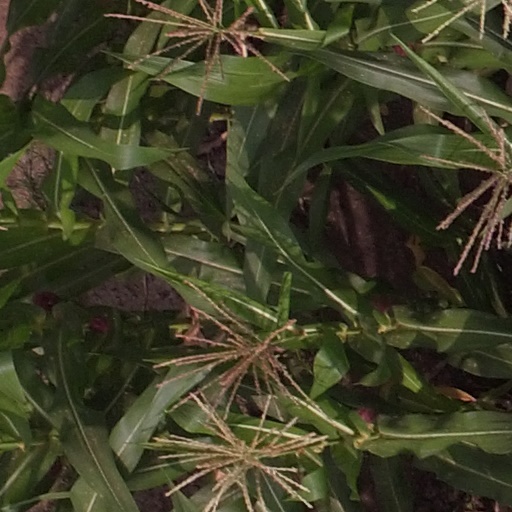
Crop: maize; corn